Great Expectations

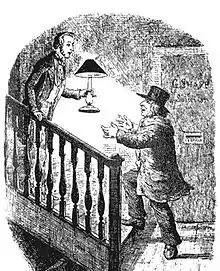
Magwitch makes himself known to Pip

A few years later, Miss Havisham, a wealthy and reclusive spinster who lives in the dilapidated Satis House, still wearing her old wedding dress after having been jilted at the altar, asks Mr Pumblechook, a relative of the Gargerys, to find a boy to visit her. Pip visits Miss Havisham and falls in love with Estella, her adopted daughter. Estella is aloof and hostile to Pip, which Miss Havisham encourages. During one visit, another boy invites Pip to a fist fight, where Pip easily gains the upper hand. Estella watches and allows Pip to kiss her afterwards. Pip visits Miss Havisham regularly until he is old enough to learn a trade.